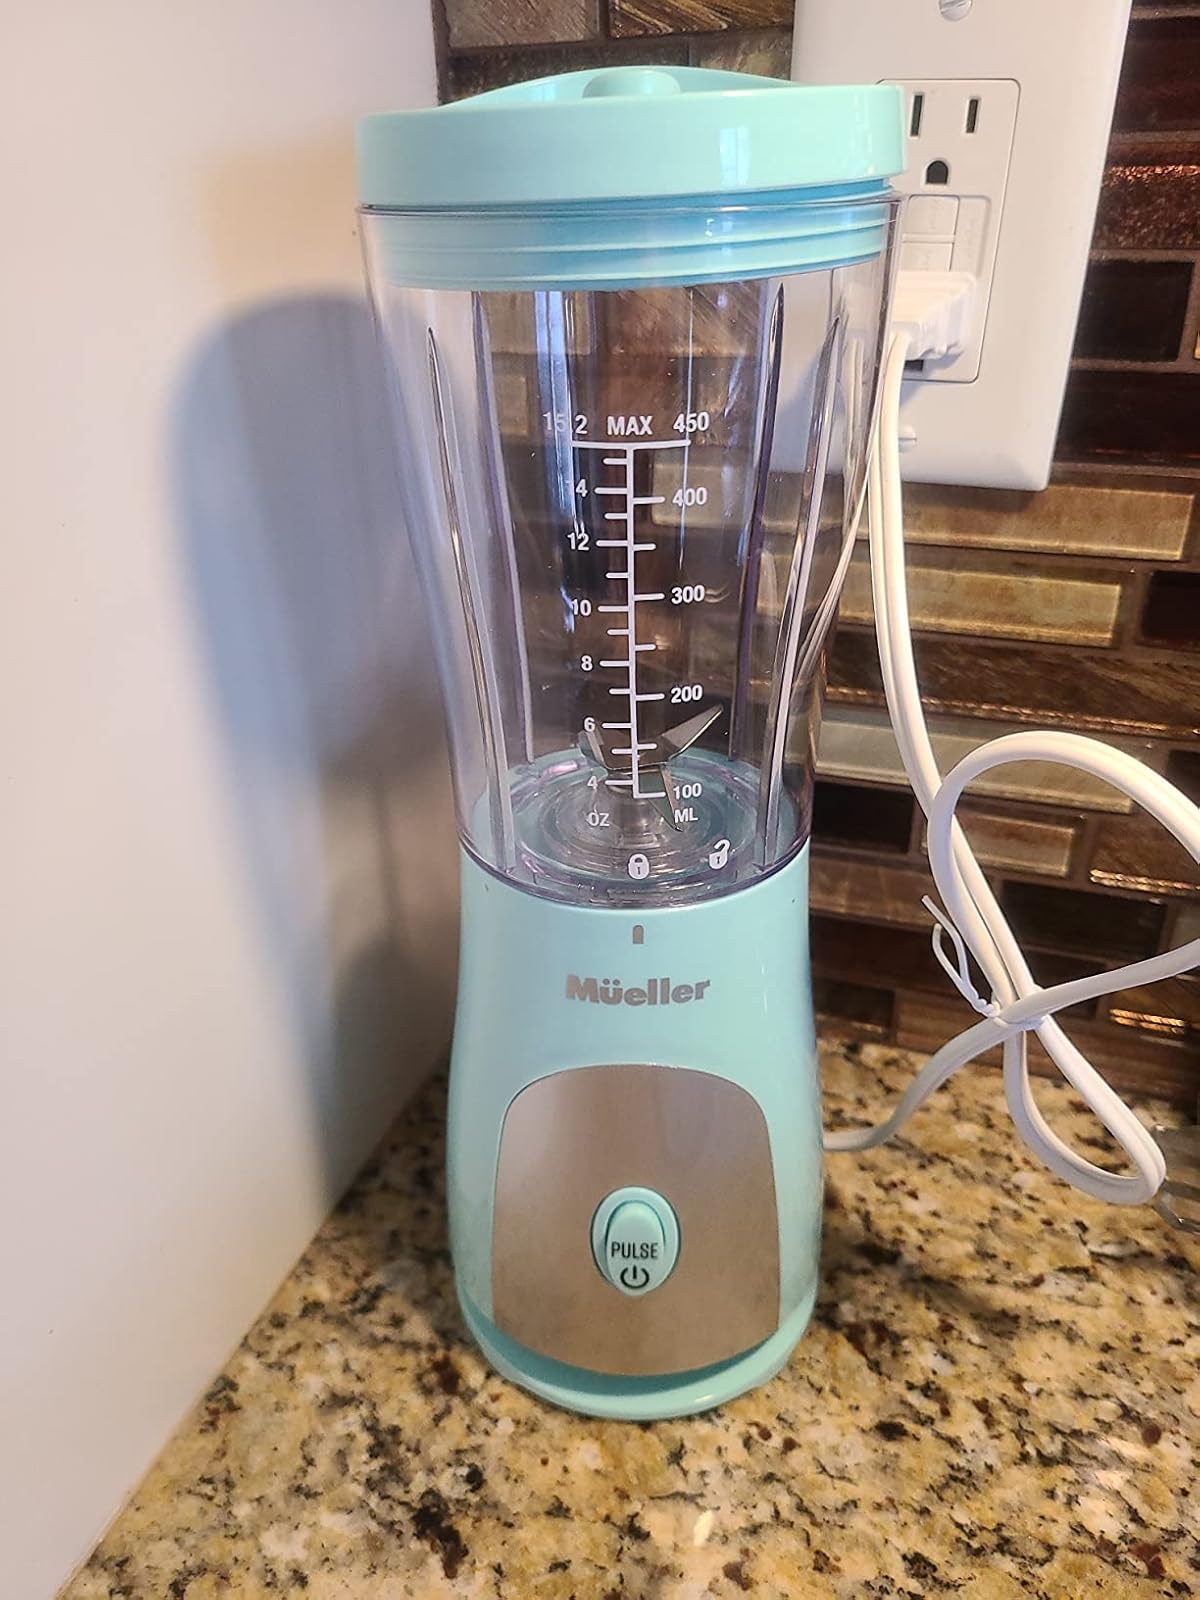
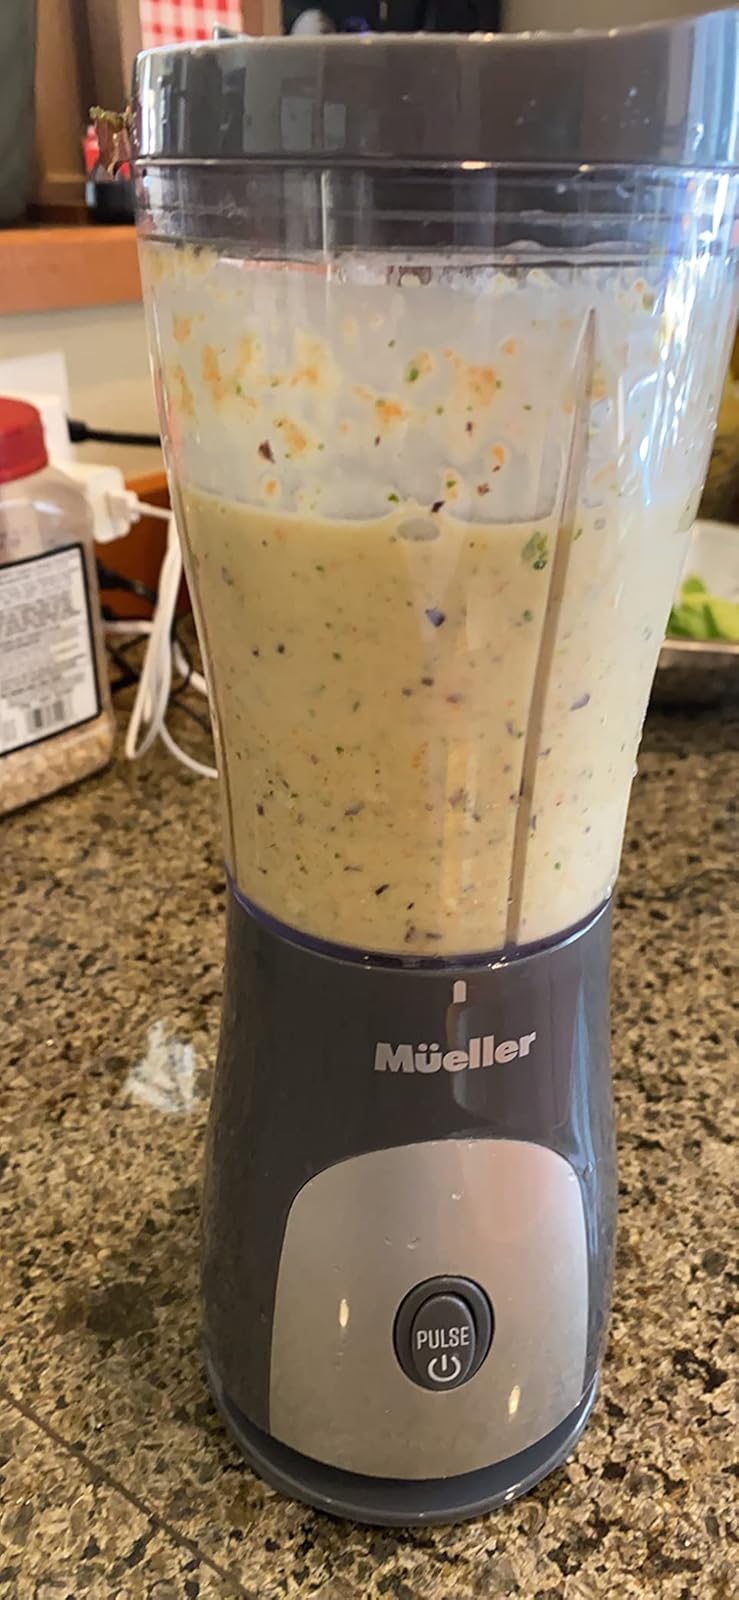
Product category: items_blender
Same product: no